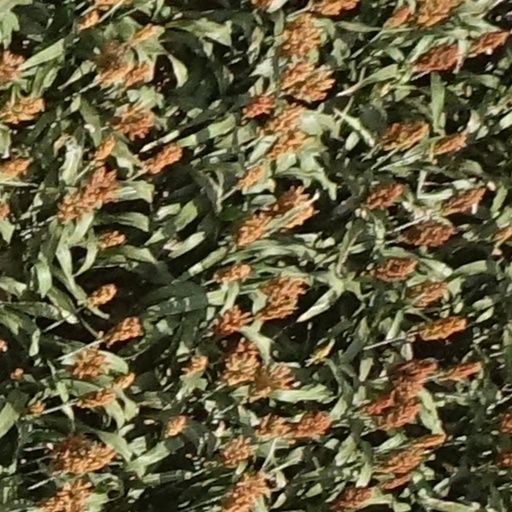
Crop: sorghum